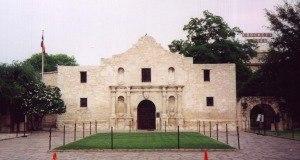
Aux États-Unis, un National Historic Landmark est un lieu officiellement considéré comme ayant un intérêt historique de portée nationale. En 2003, ils étaient moins de 2 500, soit environ 4 % des sites inscrits au Registre national des lieux historiques. Les National Historic Landmarks ne sont pas réellement des monuments protégés : la loi fédérale ne donne aucune obligation spécifique au propriétaire. En revanche, les aides fédérales peuvent être accompagnées de diverses obligations de mise en valeur. Les autorités locales peuvent également prendre des mesures pour la préservation des landmarks.